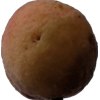
Label: peach